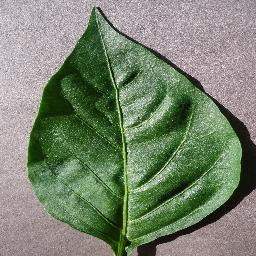
Label: Pepper,_bell___healthy